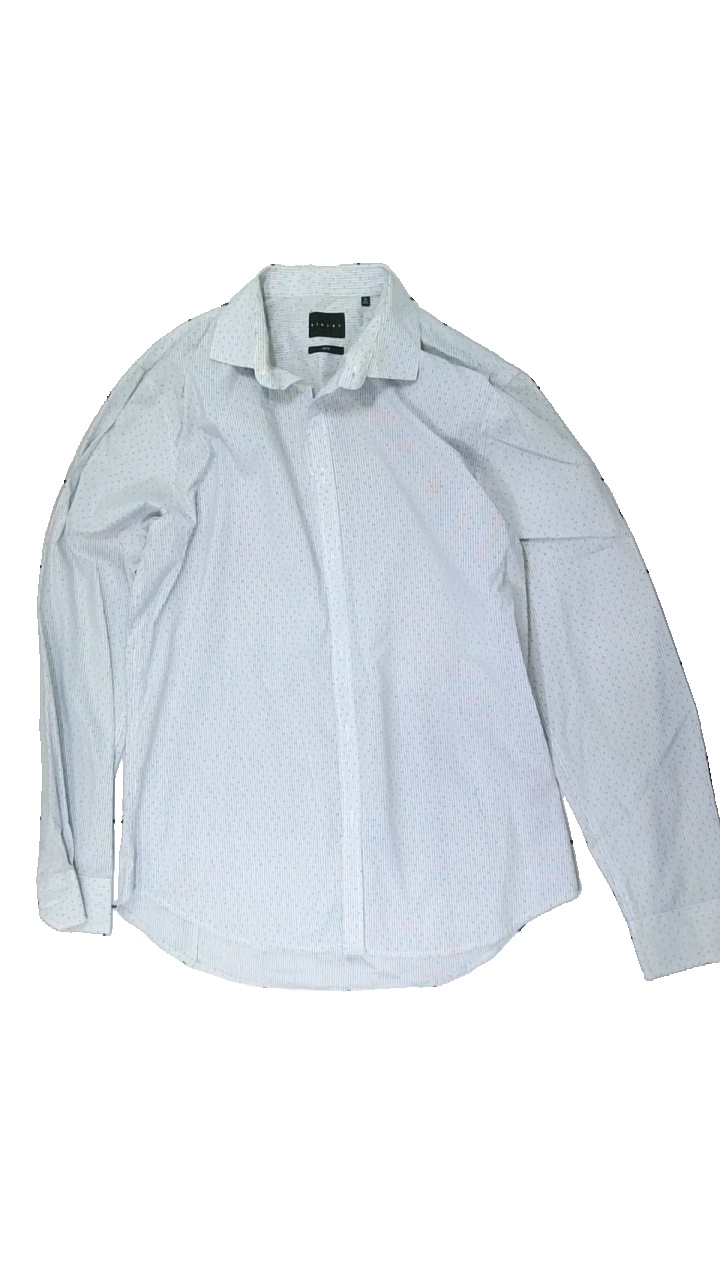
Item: Shirt (Men)
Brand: Sissley
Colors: Blue, White, Black
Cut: Regular
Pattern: Dots
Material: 58% nylon 42% cotton
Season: All
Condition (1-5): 3
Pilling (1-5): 5
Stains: Major
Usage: Export
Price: <50